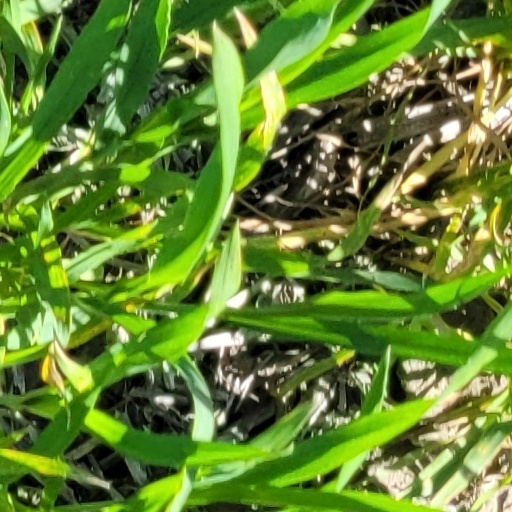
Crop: wheat